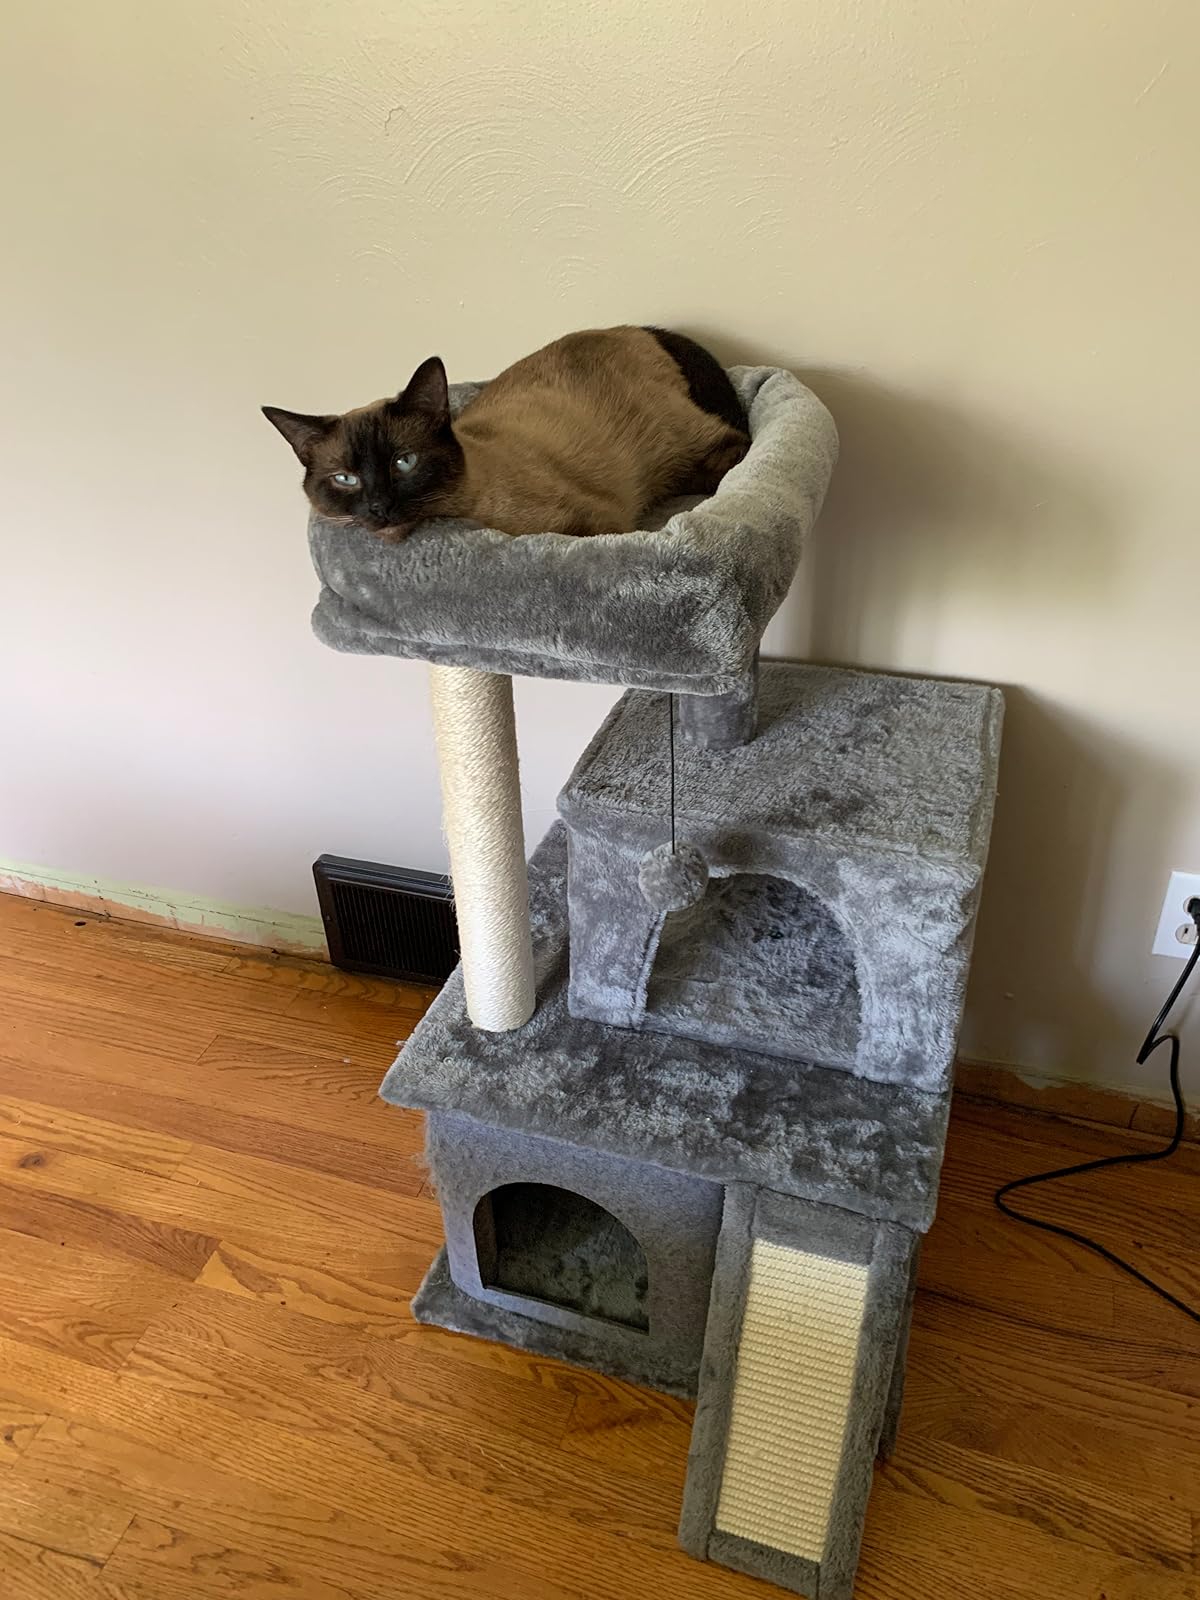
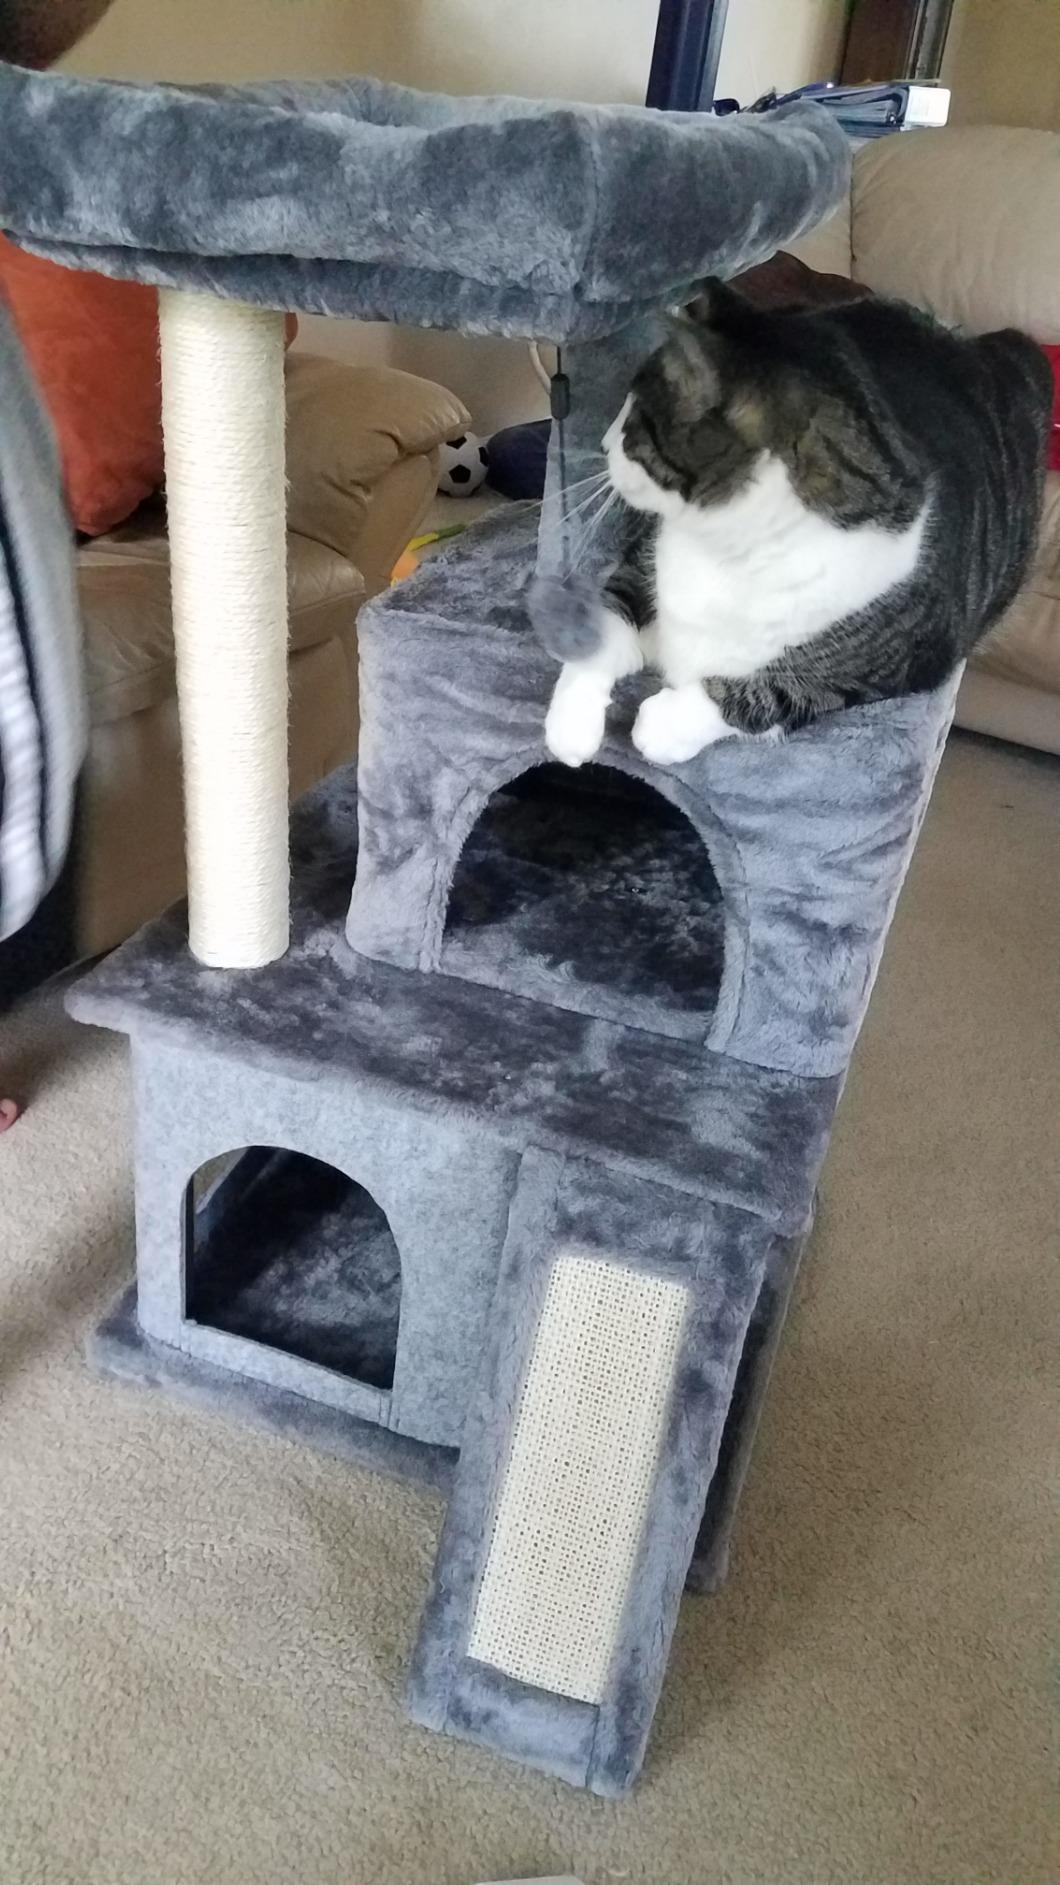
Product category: items_cat tree
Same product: yes